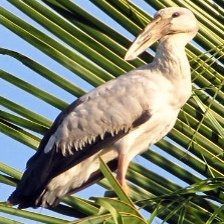
Species: ASIAN OPENBILL STORK
Scientific name: ANASTOMUS OSCITANS
ImageNet parent category: white_stork